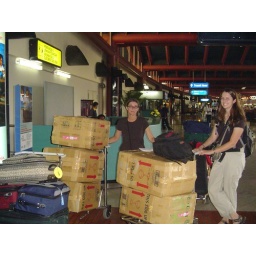
The boxes are full of Achanese bags and Achanese coffee to use for fundraising to continue this work in Indonesia.